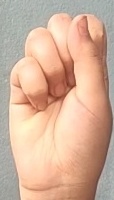
ASL sign: S